Kristine Miller

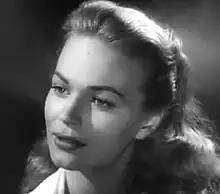
Kristine Miller in "Jungle Patrol"

In early May 1948, Miller was loaned out again, this time to 20th Century Fox for "West of Tomorrow"—her first leading lady role. The screenplay was based on William Bowers' play of the same name. During WW2 in New Guinea, a US Army Air Force squadron has been assigned to protect Australia and despite having inflicted heavy casualties on the Japanese, they supernaturally had none themselves. Miller played Jean Gillis, a Broadway actress and former anti-war activist, who joined the USO after her husband's death at Dunkirk. By happenstance, she ends up having to entertain the airmen by herself when she finds out the rest of her troupe is stranded. During an improvised "dinner dance," she learns about the pilots' wives and girlfriends and their hopes for the future, but equally learns about herself. Arthur Franz makes his film debut as Miller's love interest. The next morning, all but the squadron leader and Jean are killed after an attack on the airstrip. Similar to "Death Takes a Holiday" (1934), the airmen reach the epiphany of their lives in the few hours they spend with Jean. The resulting film was released as "Jungle Patrol" (1948), the sole film that Miller had 1st-place billing. Despite Miller's preference for Bowers' original title, the film is her personal favorite.